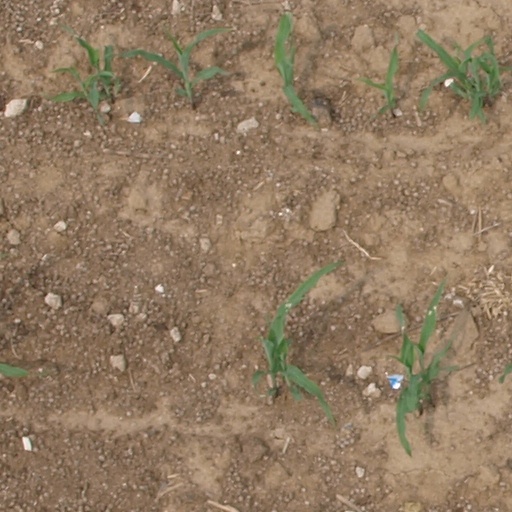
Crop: maize; corn